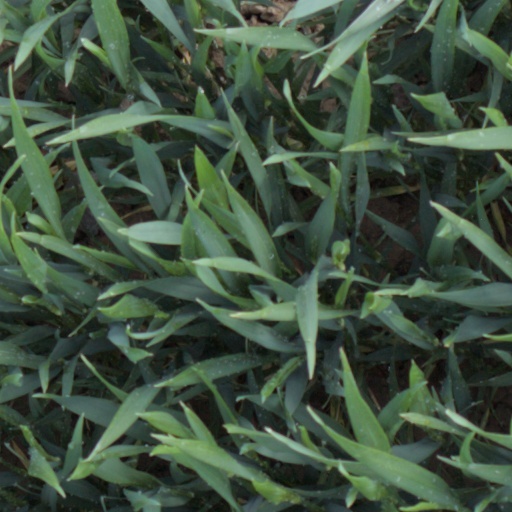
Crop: wheat